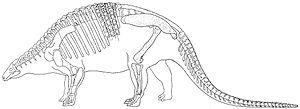
Les Nodosauridae, constituent une famille éteinte de dinosaures ornithischiens appartenant à l'infra-ordre des ankylosauriens qui ont vécu du Jurassique supérieur jusqu’à la fin du Crétacé. Le genre principal de cette famille est Nodosaurus qui lui a donné son nom.
Nodosaurus est un genre éteint de dinosaure ornithischien herbivore, un ankylosaurien de la famille des nodosauridés à laquelle il a donné son nom. Un seul spécimen fossile a été découvert, dans la formation géologique de Frontier dans le Wyoming dans des sédiments du début du Crétacé supérieur, soit il y a environ entre 100,5 et 93,9 millions d'années.